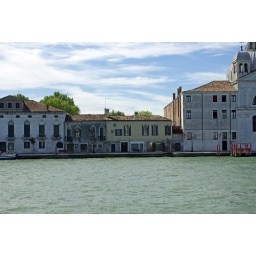
That's the yellow house in the centre of the picture